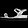
Label: Sandal